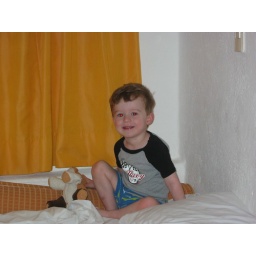
Jonathan's big boy bed in Ixtapa